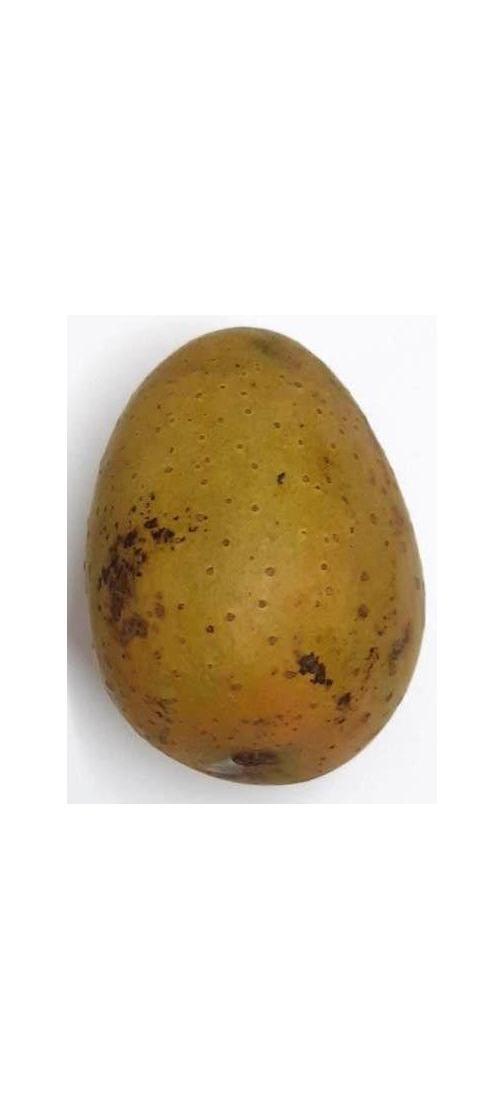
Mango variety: Gourmoti